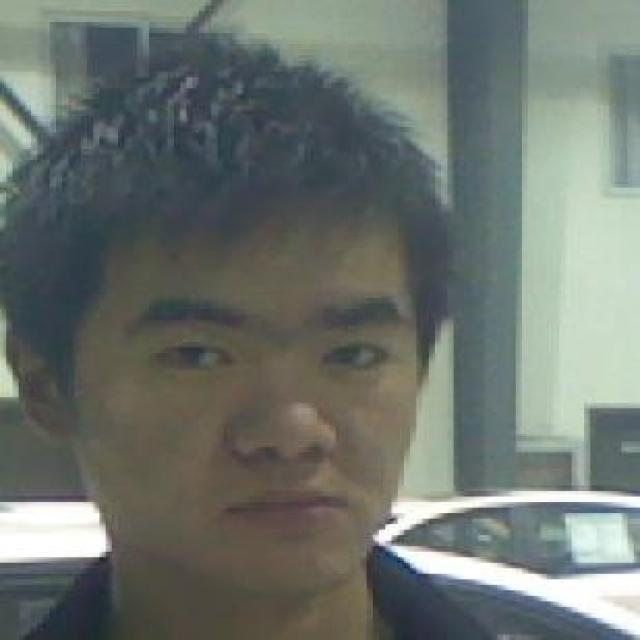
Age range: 21-44